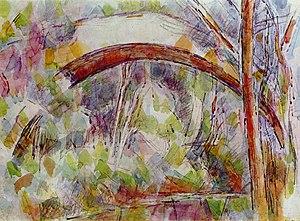
Le pont des Trois-Sautets (Aix-en-Provence, France).
Meyreuil est une commune française située dans le département des Bouches-du-Rhône, en région Provence-Alpes-Côte d'Azur.
Cette liste de peintures de Paul Cézanne reste non exhaustive.
Le pont des Trois-Sautets est un pont enjambant la rivière Arc au sud-est de la ville d'Aix-en-Provence, entre les communes d'Aix-en-Provence et de Meyreuil. C'est un pont en maçonnerie, à une seule arche, en dos d'âne.